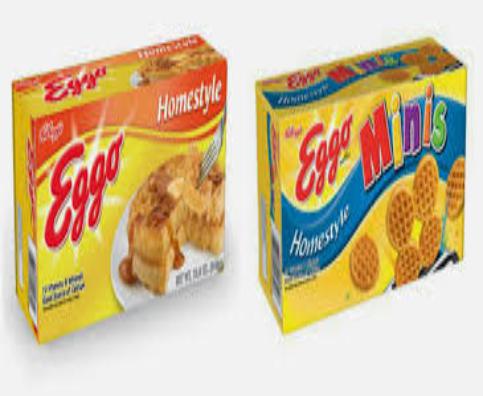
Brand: Eggo
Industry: Food